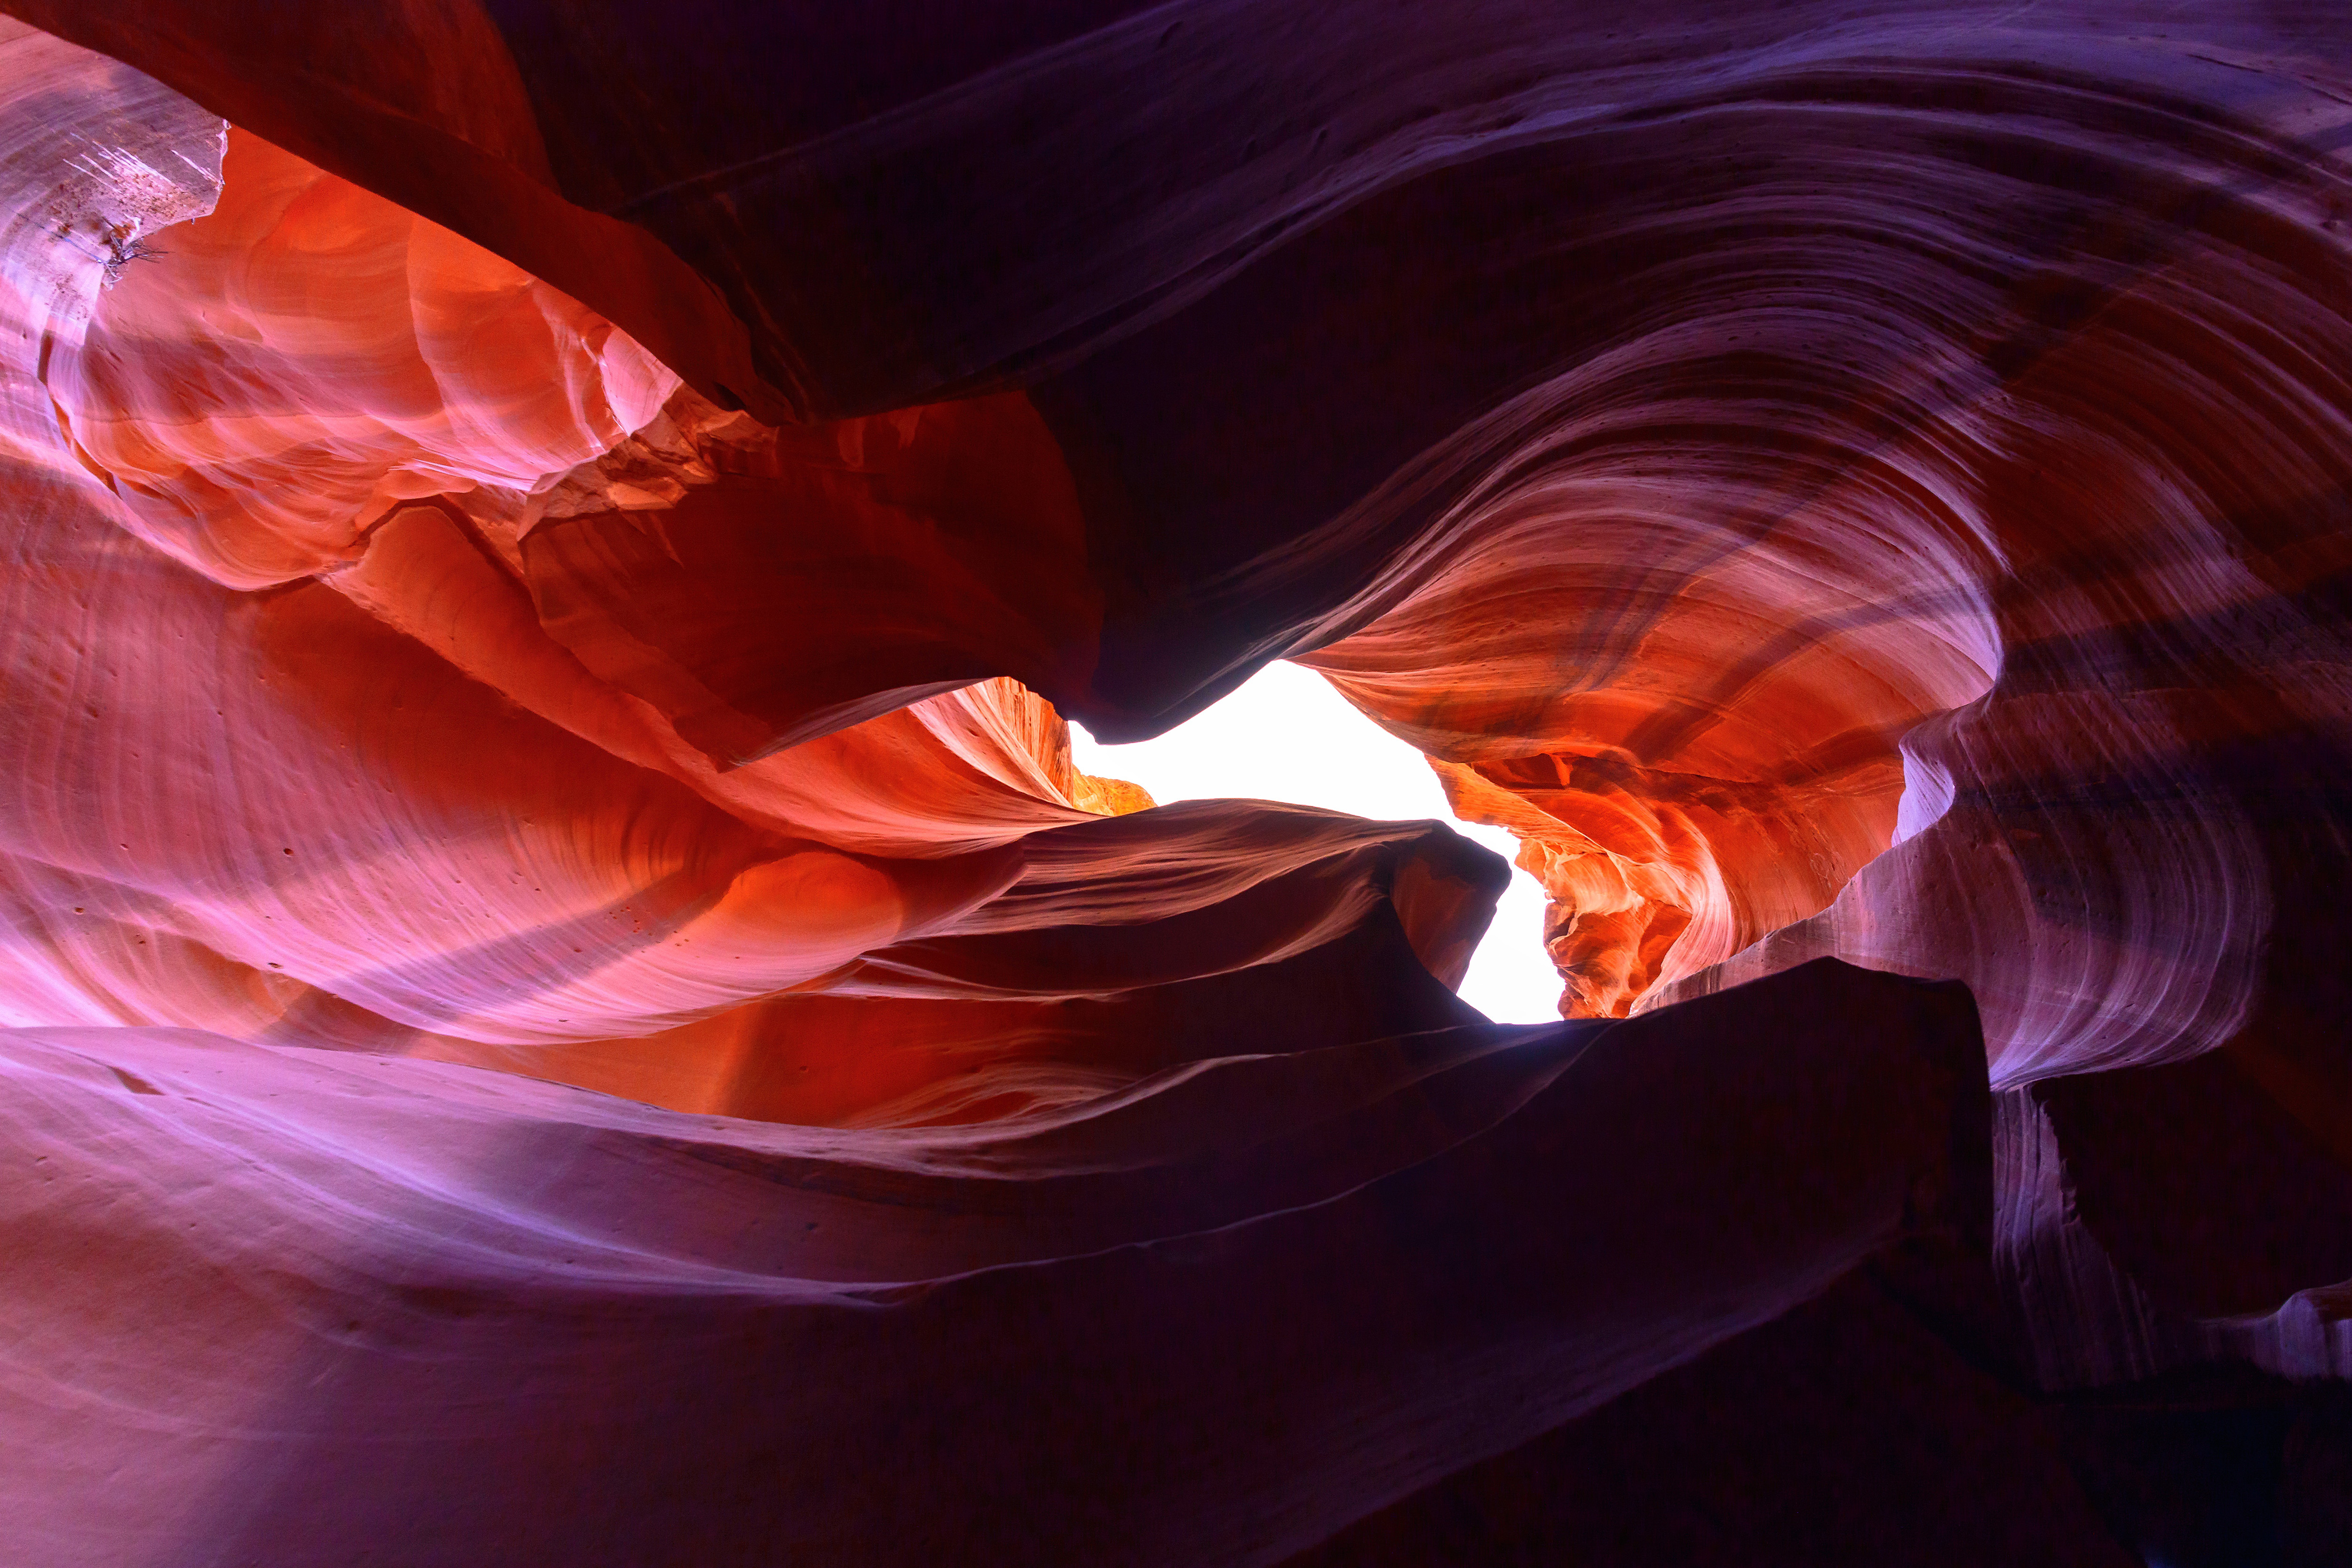
canyon, purple, orange, light, formation, rock